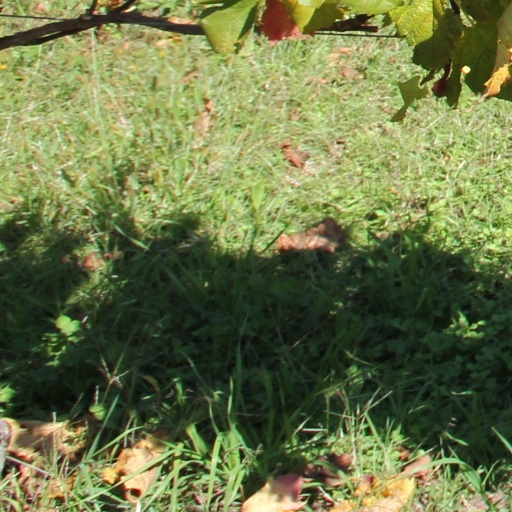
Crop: grape